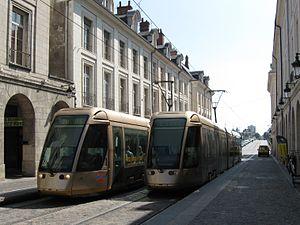
Station de tram Royale - Châtelet, rue Royale, Orléans (Loiret, Centre, France).
Orléans [ɔʁleɑ̃] est une commune française du centre-nord de la France, située à environ 120 kilomètres au sud de Paris. Siège du conseil de la métropole d'Orléans, la ville est également le chef-lieu du département du Loiret et de la région Centre-Val de Loire, ce qui en fait la métropole la plus proche de Paris.